Beechcraft Baron

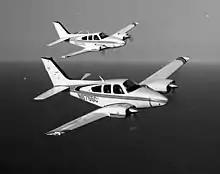
Two Baron 55s flying in formation with a 1980-built B55 (short nose) nearest. E55 (lengthened nose) in background.

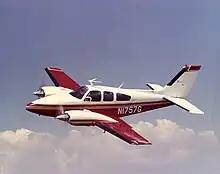
A 1962 Baron C55 in the factory paint scheme

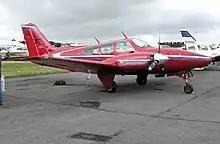
Beechcraft Model E55 Baron

The early Baron 55, A55 and B55 were fitted with Continental IO-470 engines and had gross weights of ). These had a typical cruise speed of 190 knots (350 km/h) at 7000 ft (2100 m), and came with fuel tanks. Although its performance was eclipsed by the later variants, the B55 continued to be offered as the basic economy model until the end of the Baron 55 model run, and it would ultimately capture about half of total 55-series sales.